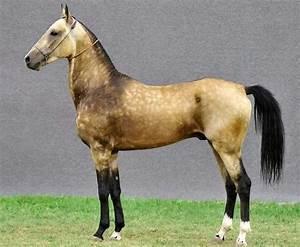
horse